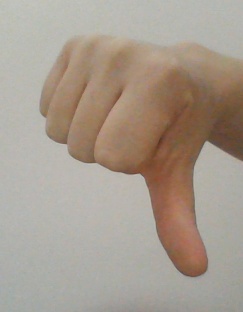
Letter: waw